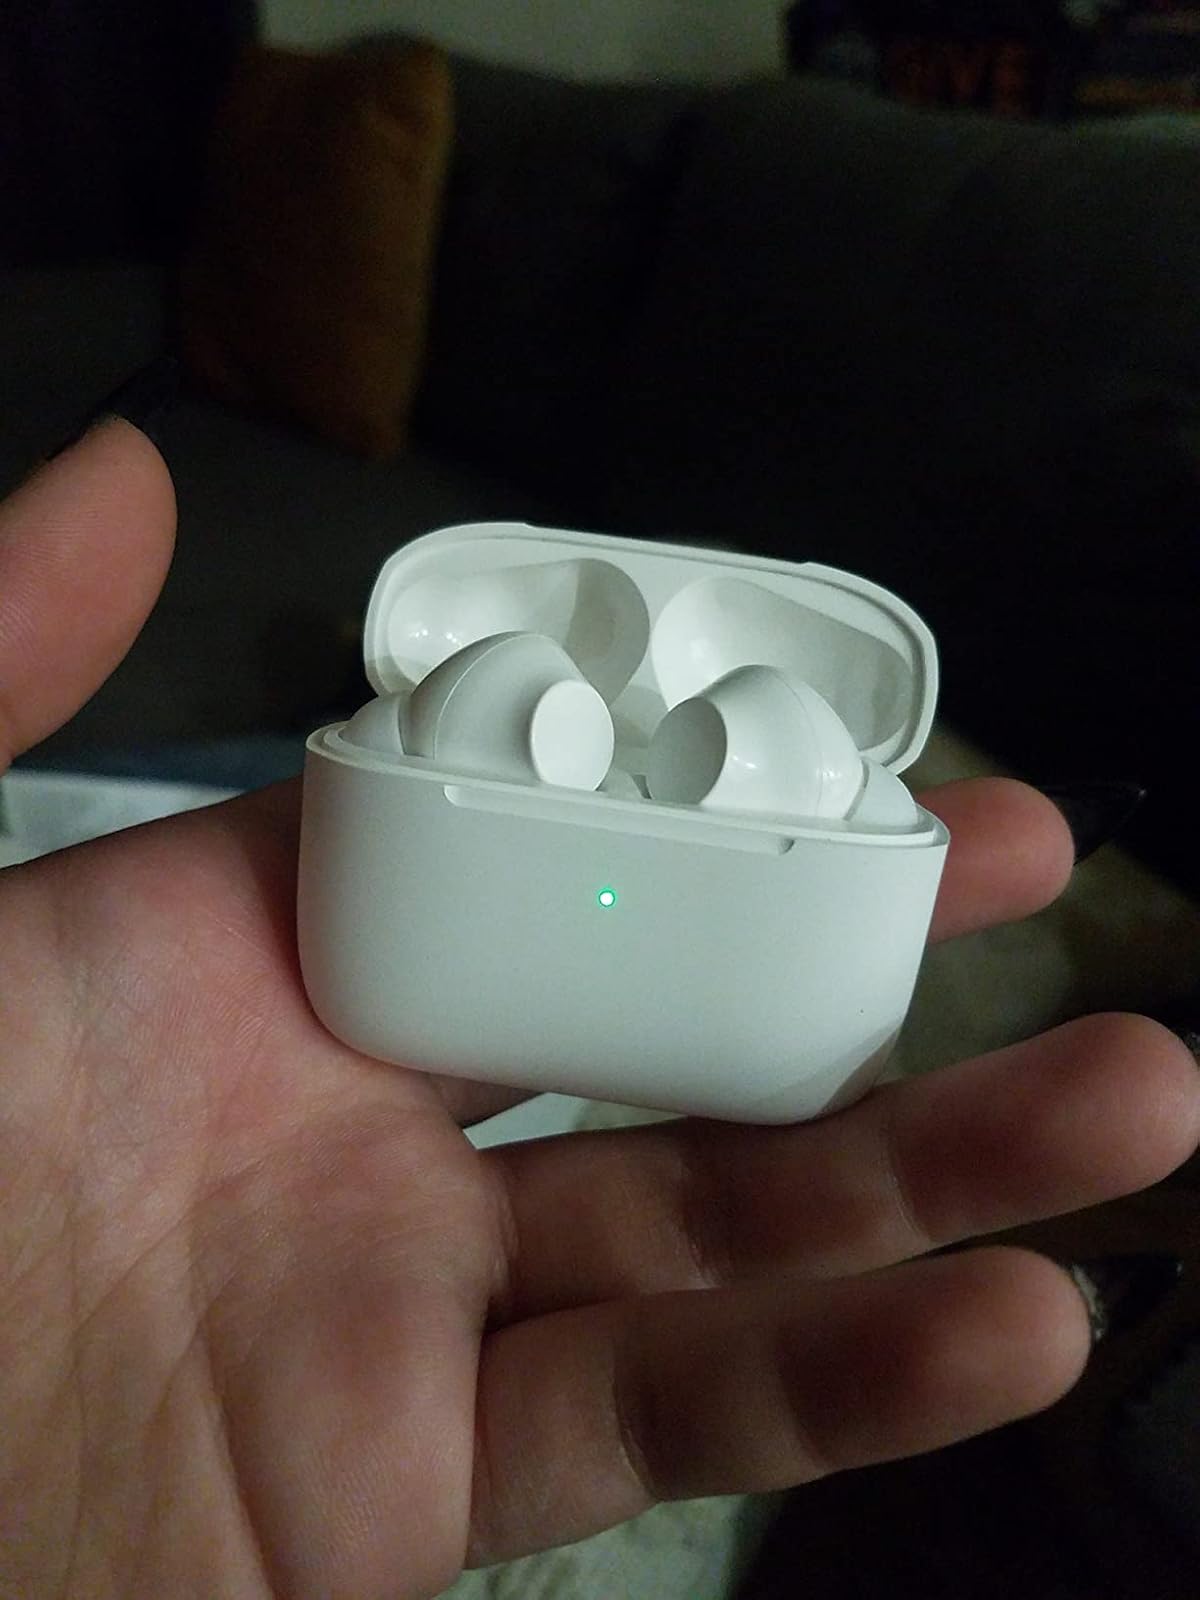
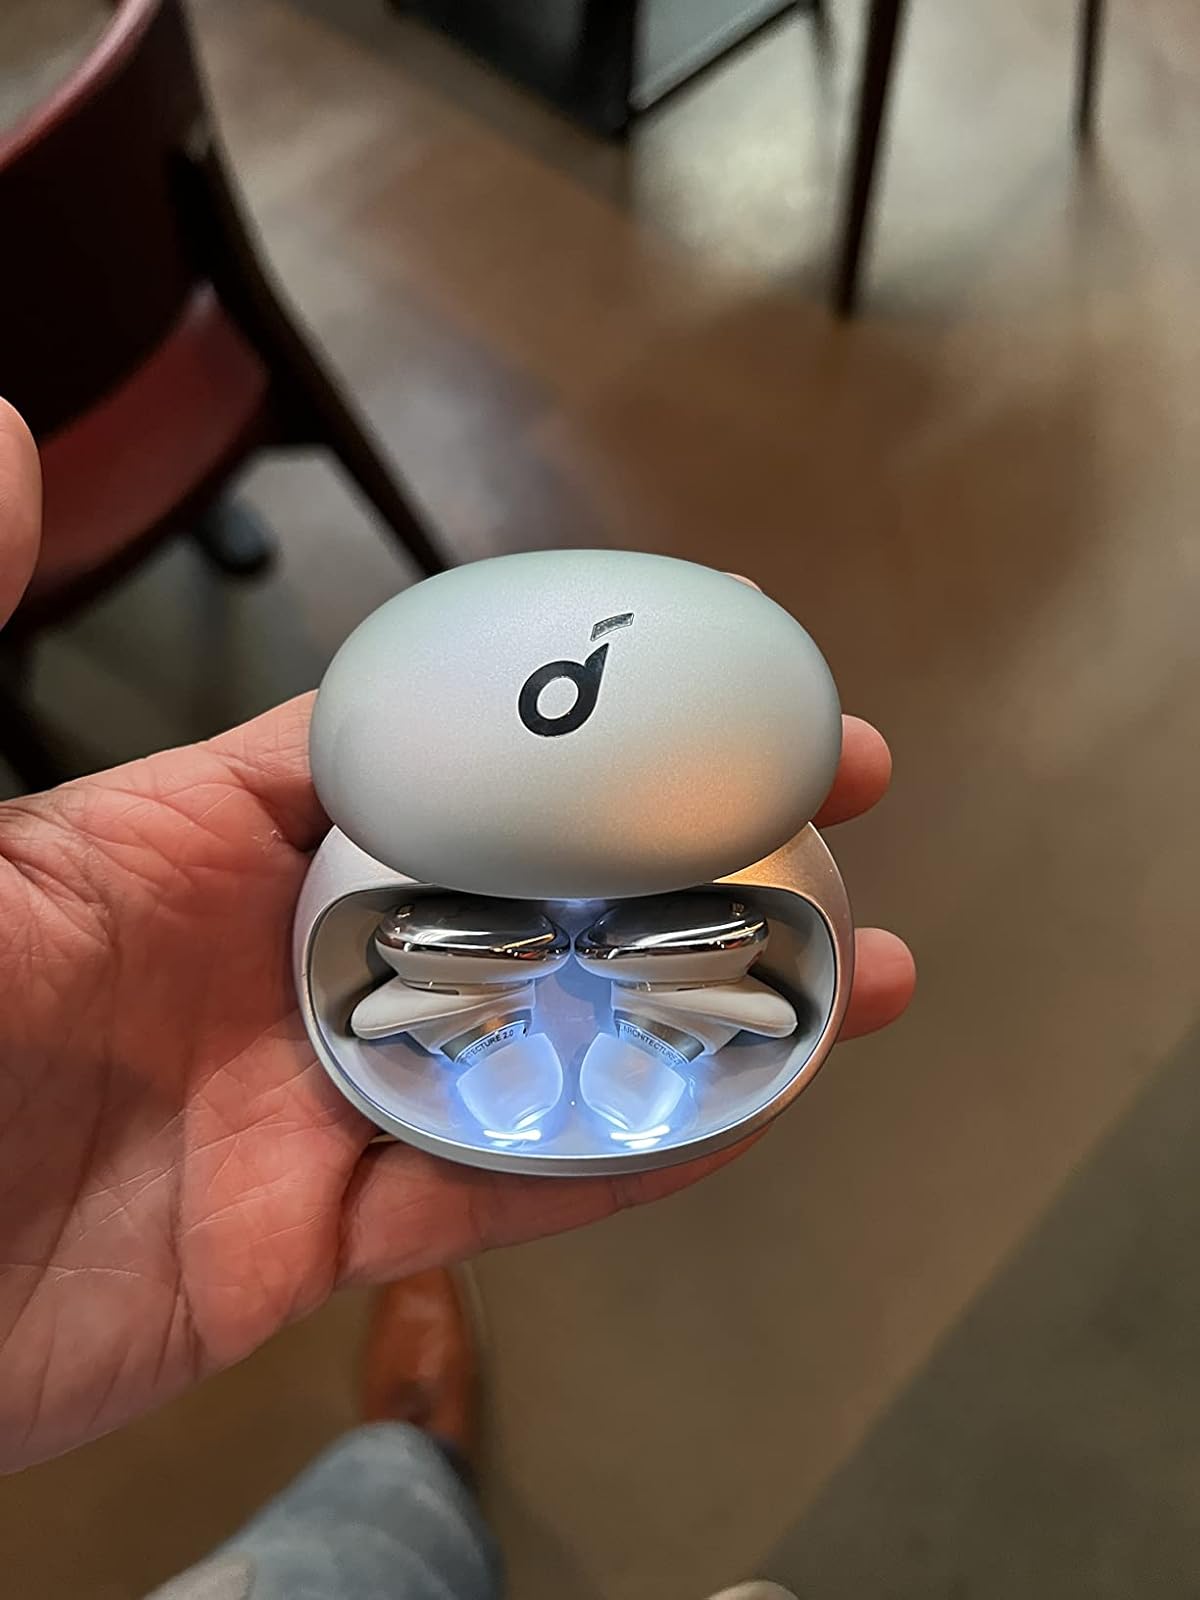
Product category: earbuds
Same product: no